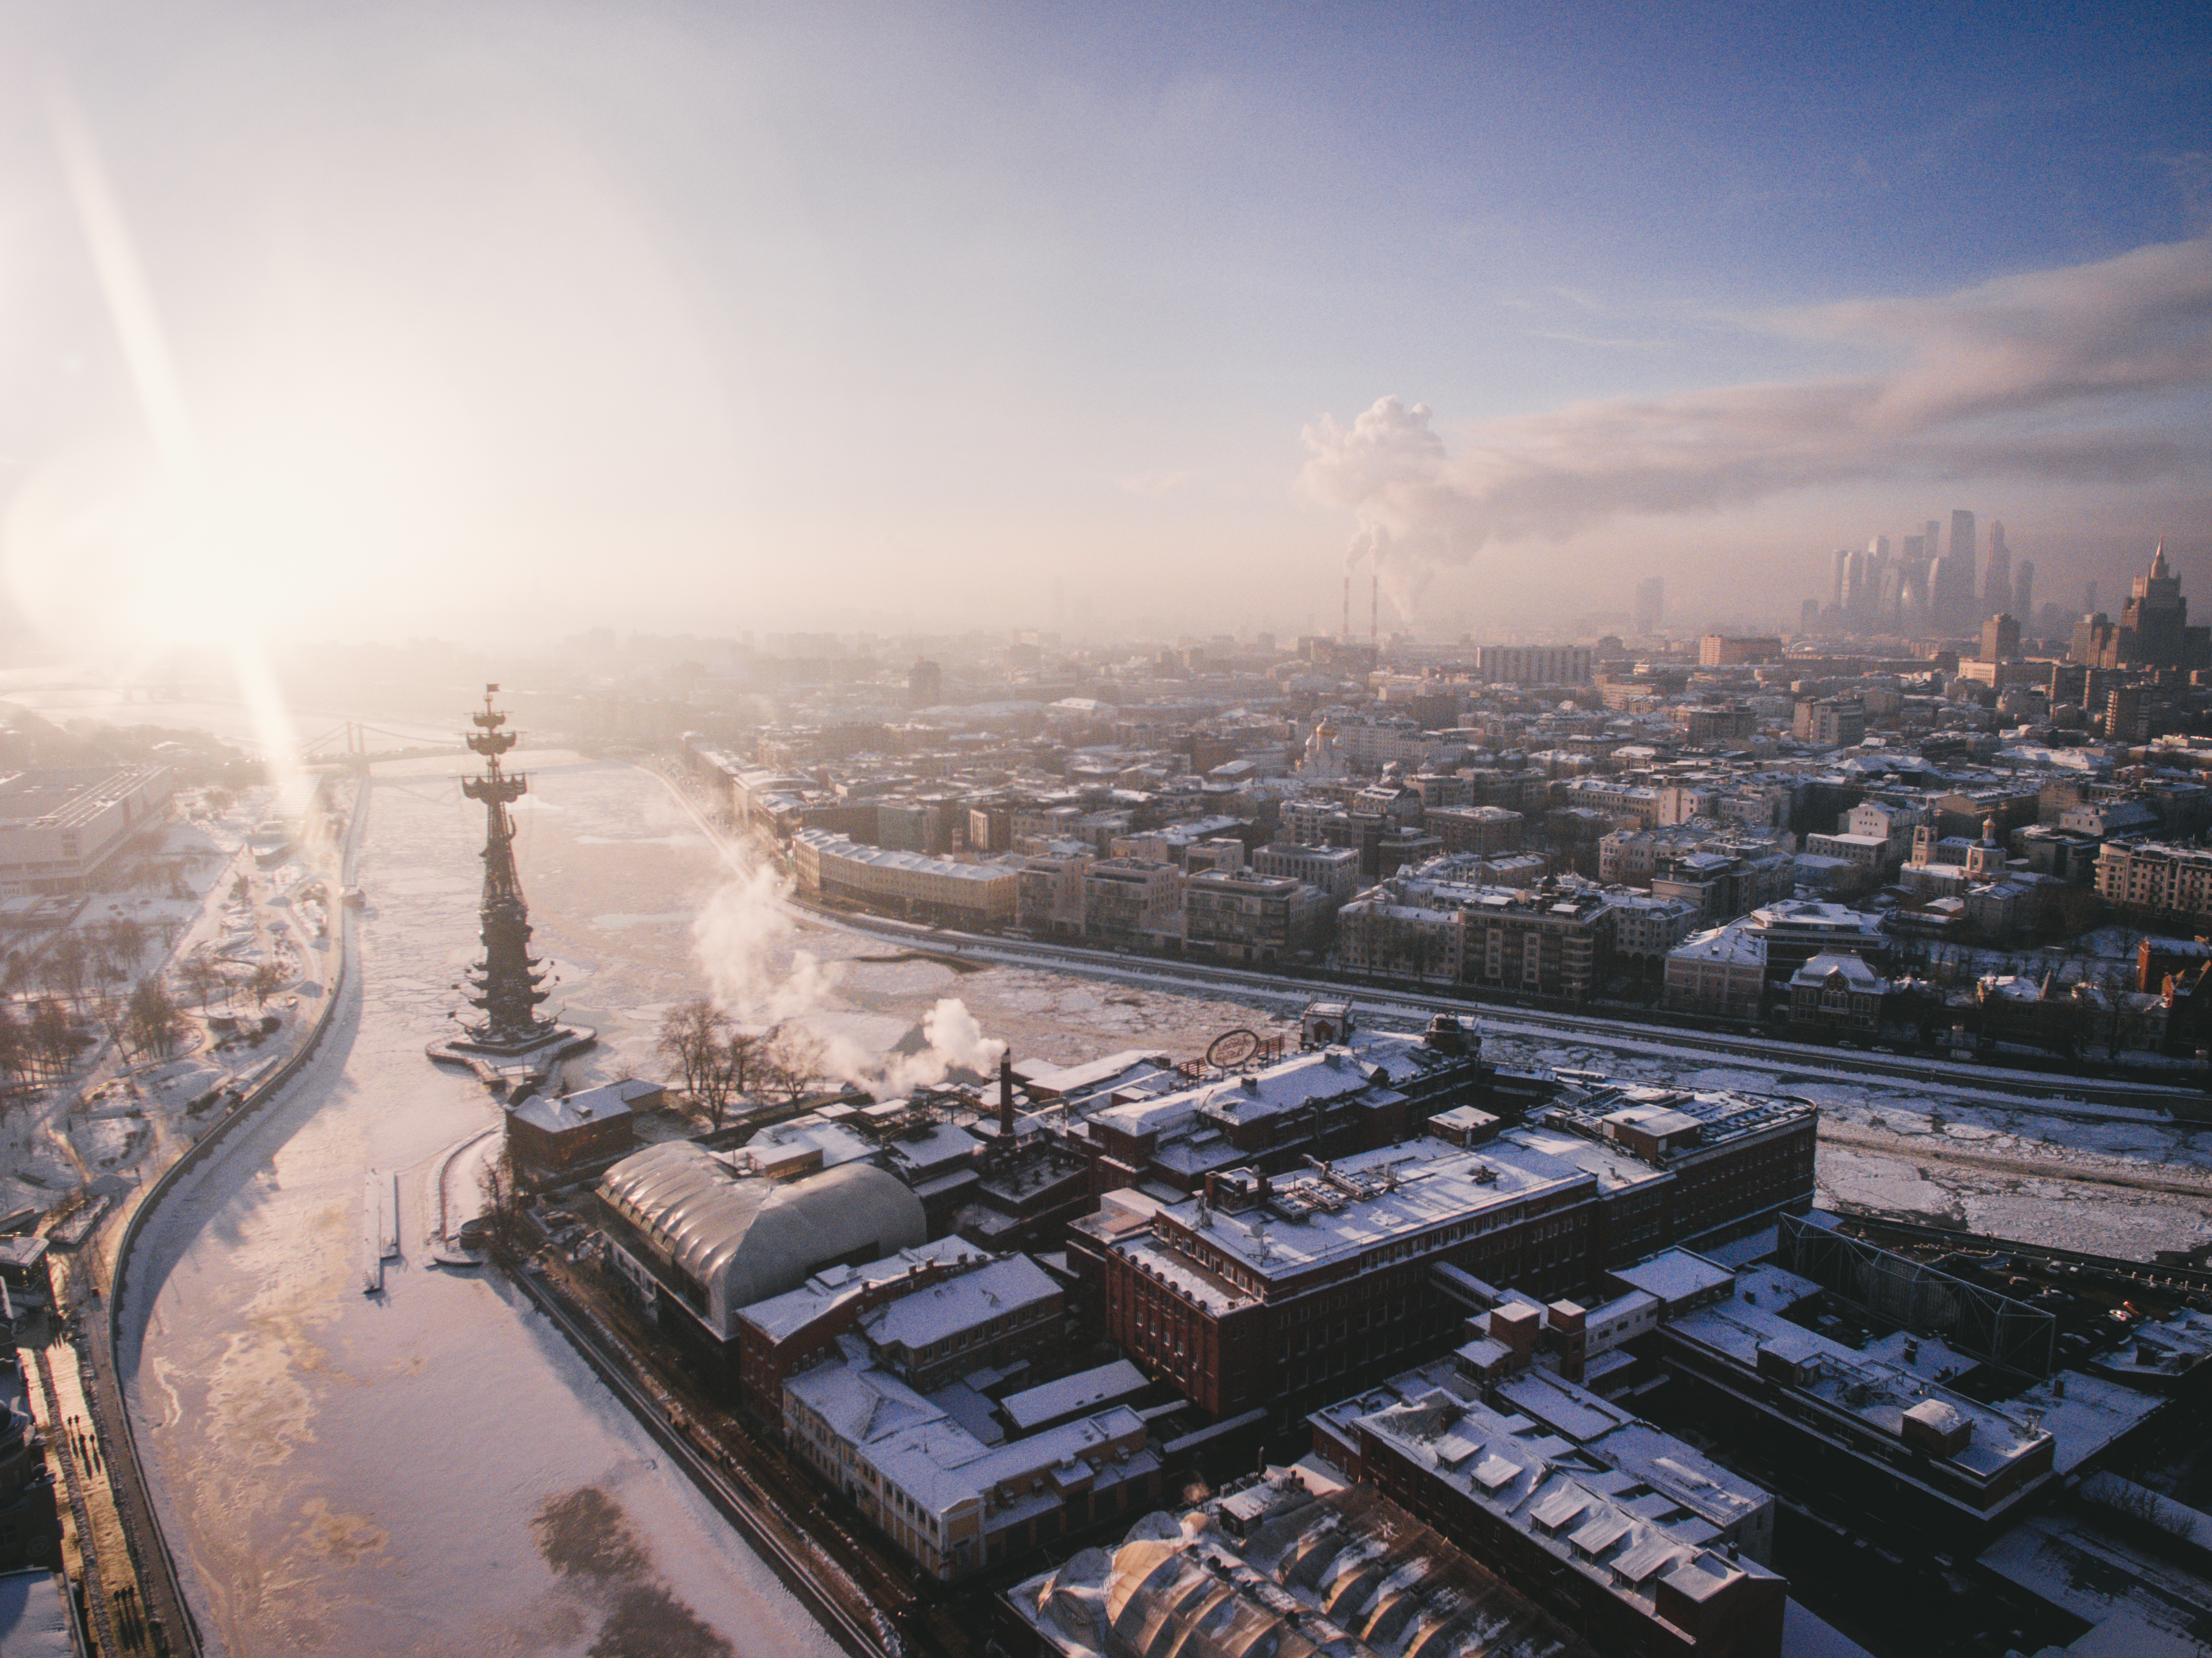
sky, urban area, aerial photography, city, cityscape, metropolitan area, atmospheric phenomenon, daytime, bird's eye view, human settlement, cloud, metropolis, architecture, landscape, winter, urban design, building, photography, skyscraper, tower, horizon, skyline, world, snow, downtown